Bodalla, New South Wales

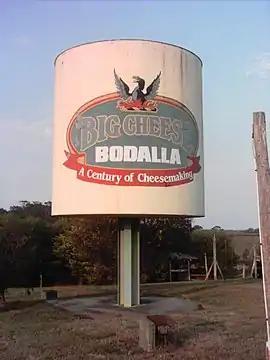
The Big Cheese.

Bodalla is a small town on the South Coast of New South Wales, Australia, and located in the local government area of Eurobodalla Shire. The town sits on the Princes Highway, and is connected by road to Moruya, Narooma, Nerrigundah, Eurobodalla and Potato Point.